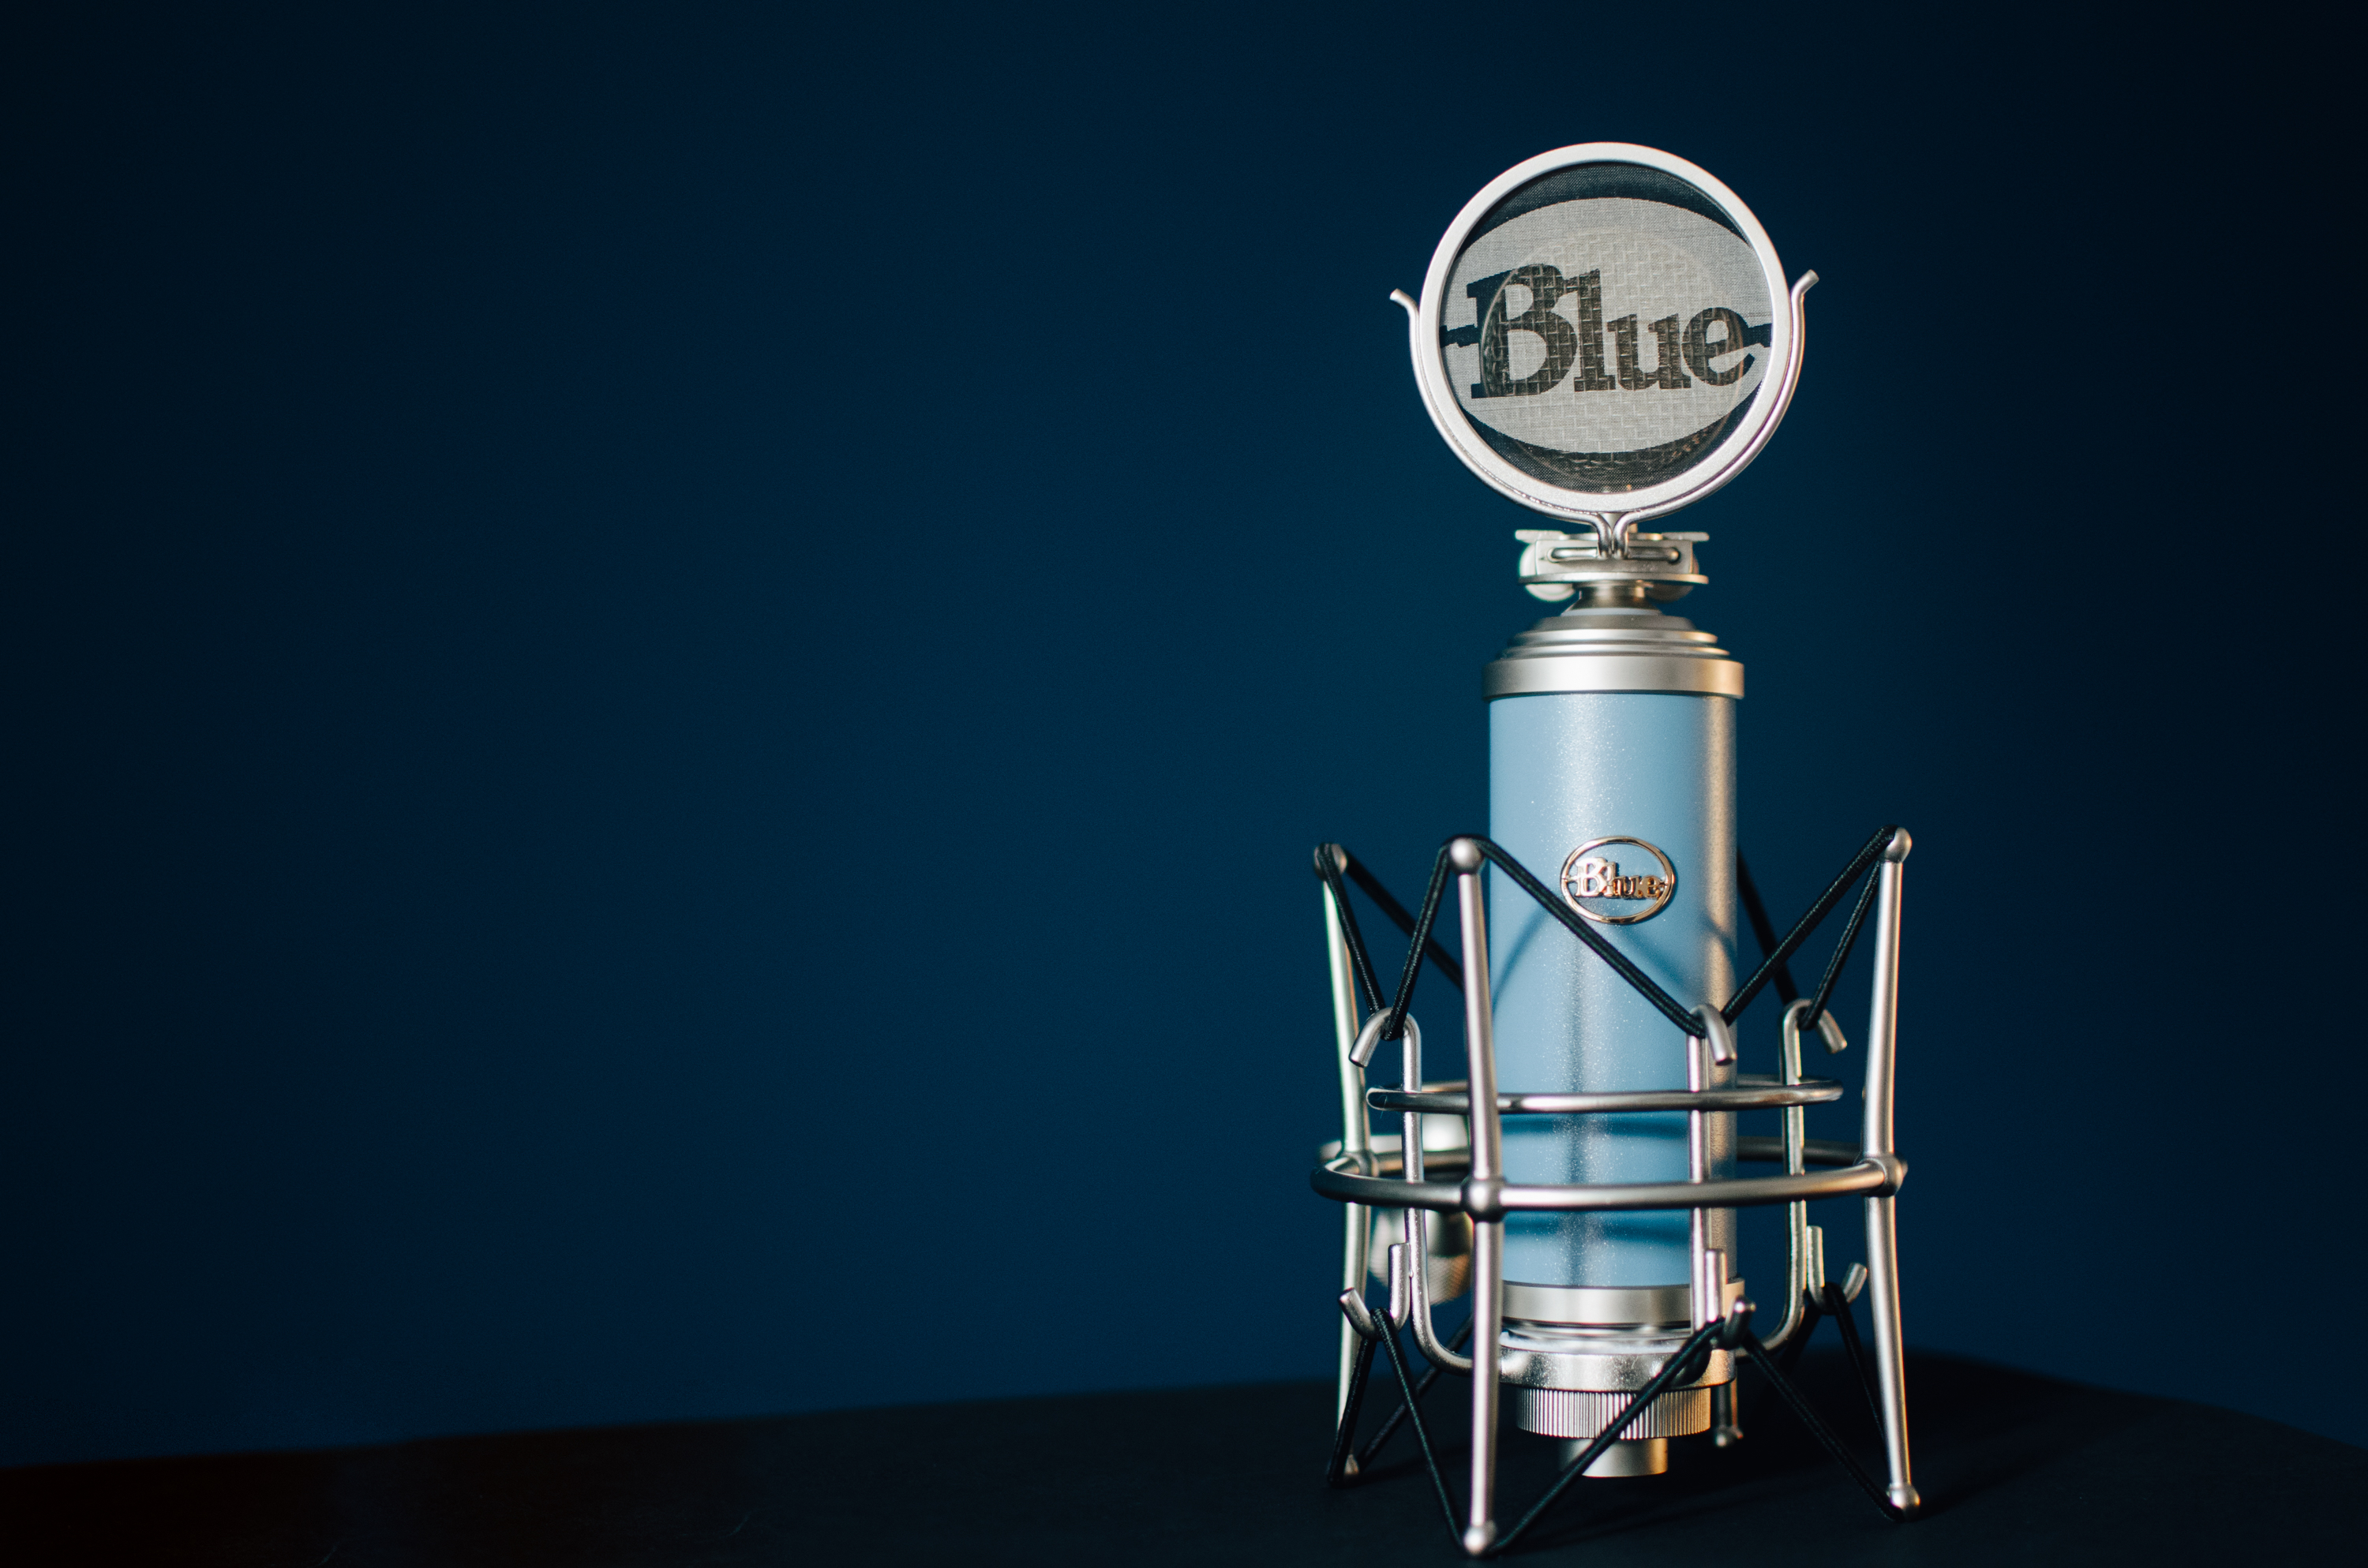
light, technology, equipment, microphone, blue, lighting, audio, trophy